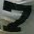
Number: 7